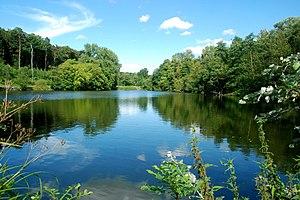
Belgique - Brabant flamand - Oud-Heverlee - Chapelle Notre-Dame de Steenbergen
La chapelle Notre-Dame de Steenbergen est une chapelle de style baroque située sur le territoire de la commune belge d'Oud-Heverlee, dans la province du Brabant flamand.